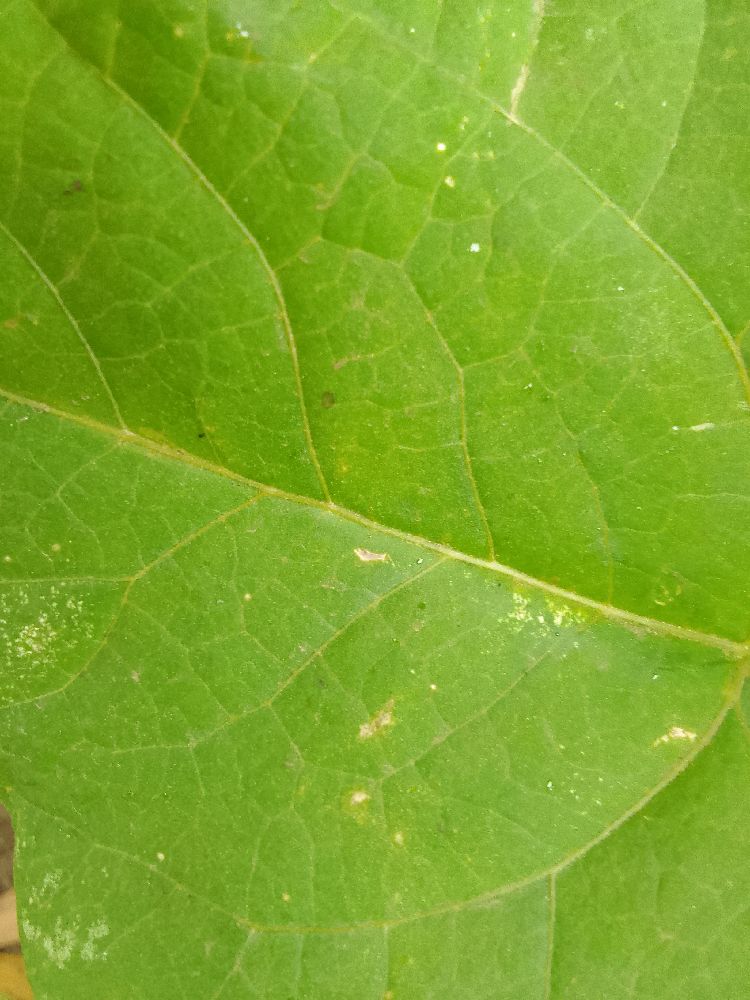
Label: healthy